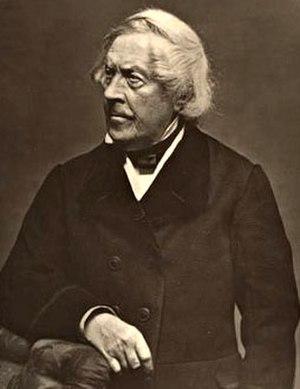
Le néologisme technocritique définit un courant de pensée axé sur la critique du concept du « progrès technique », considéré comme une idéologie qui serait née au XVIIIᵉ siècle durant la Révolution industrielle et qui, depuis la Seconde Guerre mondiale, s'ancre dans les consciences, principalement sous les effets de l'automation et de l'informatisation.